Archaeopteryx

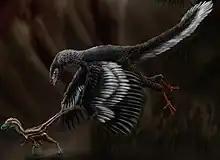
Restoration of "Archaeopteryx" chasing a juvenile "Compsognathus"

In 2004, scientists analysing a detailed CT scan of the braincase of the London "Archaeopteryx" concluded that its brain was significantly larger than that of most dinosaurs, indicating that it possessed the brain size necessary for flying. The overall brain anatomy was reconstructed using the scan. The reconstruction showed that the regions associated with vision took up nearly one-third of the brain. Other well-developed areas involved hearing and muscle coordination. The skull scan also revealed the structure of its inner ear. The structure more closely resembles that of modern birds than the inner ear of non-avian reptiles. These characteristics taken together suggest that "Archaeopteryx" had the keen sense of hearing, balance, spatial perception, and coordination needed to fly. "Archaeopteryx" had a cerebrum-to-brain-volume ratio 78% of the way to modern birds from the condition of non-coelurosaurian dinosaurs such as "Carcharodontosaurus" or "Allosaurus", which had a crocodile-like anatomy of the brain and inner ear. Newer research shows that while the "Archaeopteryx" brain was more complex than that of more primitive theropods, it had a more generalized brain volume among Maniraptora dinosaurs, even smaller than that of other non-avian dinosaurs in several instances, which indicates the neurological development required for flight was already a common trait in the maniraptoran clade.